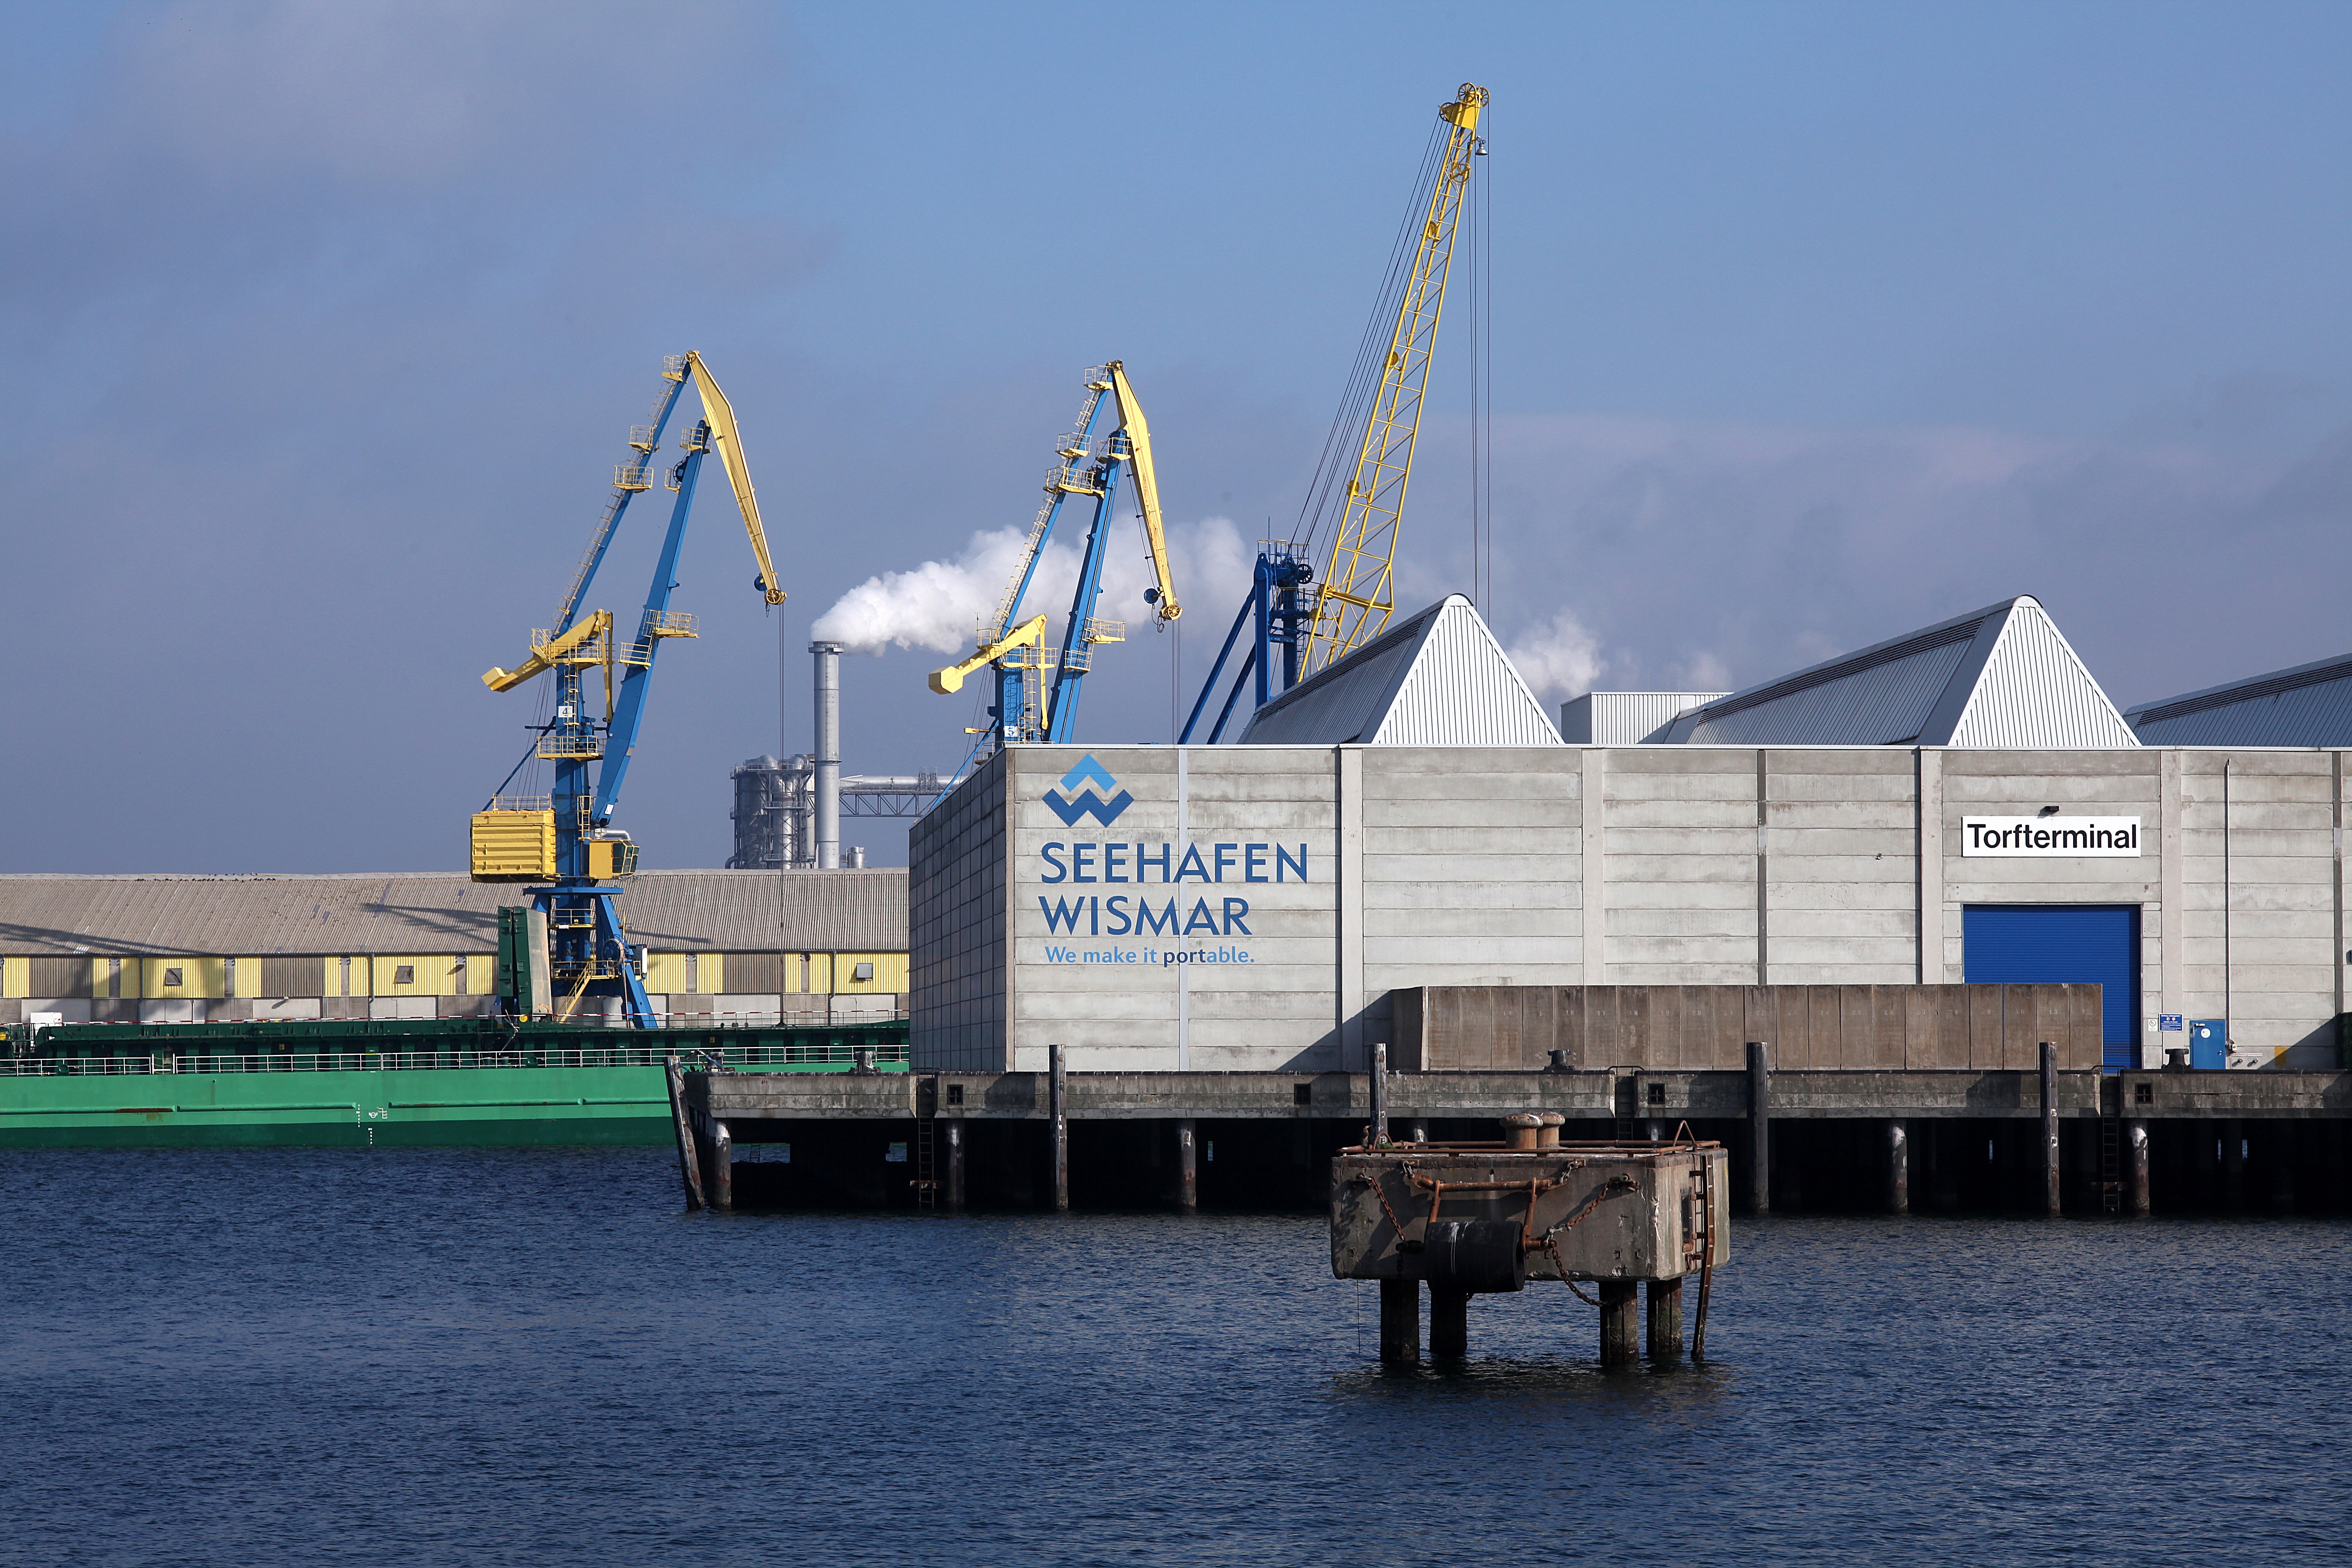
sea, dock, boat, ship, vehicle, harbor, port, cargo ship, waterway, blue sky, ferry, infrastructure, cranes, watercraft, seaport, baltic sea, hanseatic city, northern germany, container ship, wismar, freight transport